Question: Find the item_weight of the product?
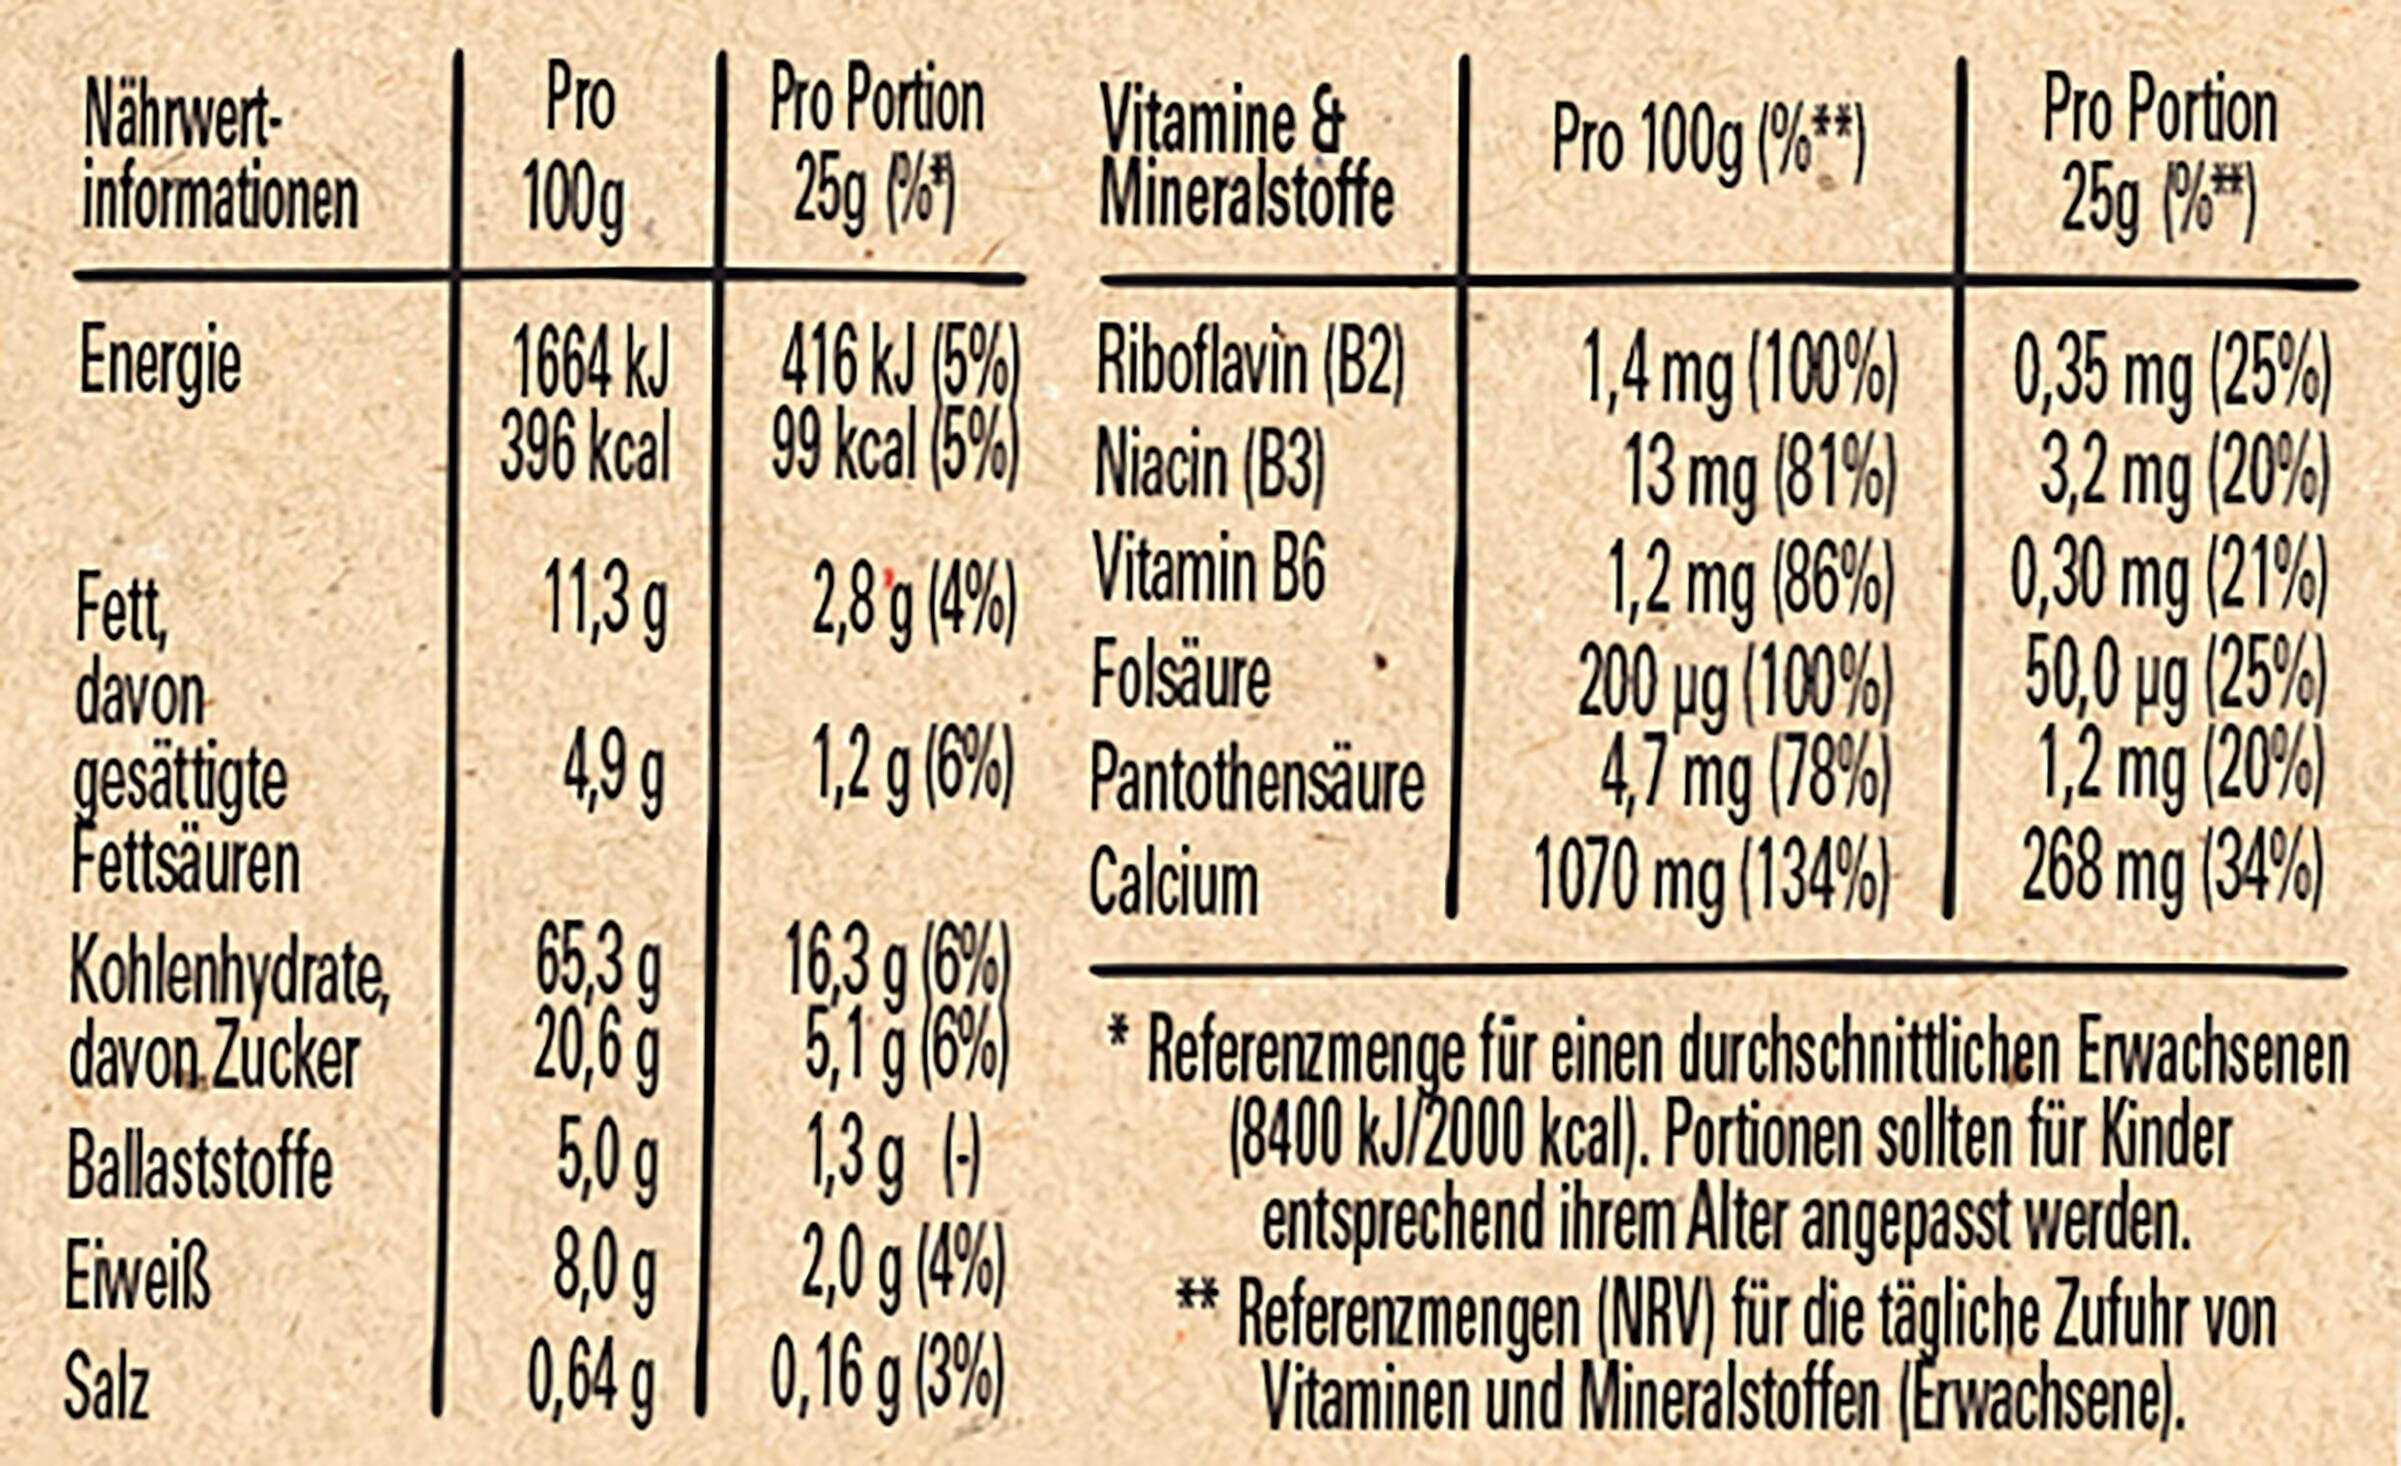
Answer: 100.0 gram